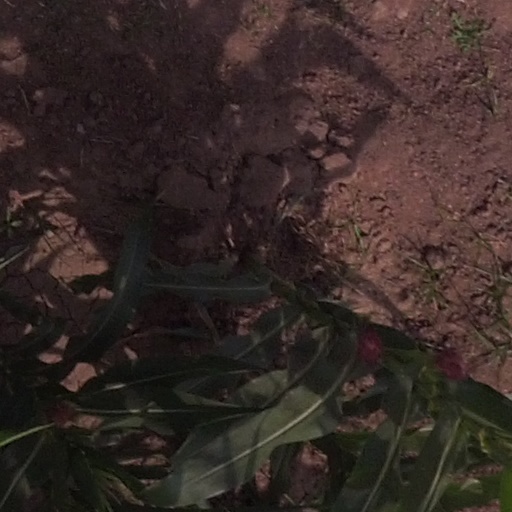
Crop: maize; corn